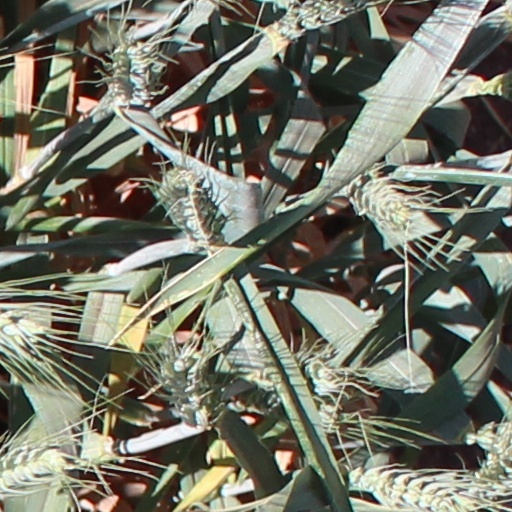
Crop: wheat